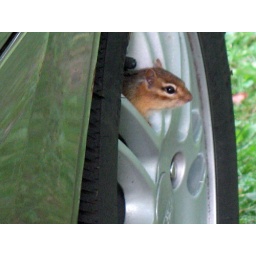
to see if the coast is clear... He ran under the car to escape me and my camera...